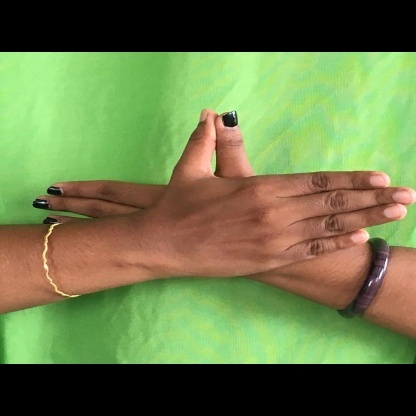
Mudra: Garuda